Mark Bradley (baseball)

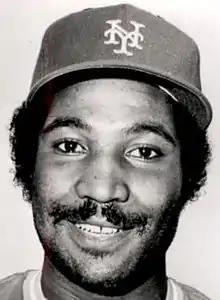
Bradley in 1983

Mark Allen Bradley (December 3, 1956 – December 30, 2024) was an American professional baseball outfielder. He played in Major League Baseball (MLB) for the Los Angeles Dodgers and New York Mets from 1981 to 1983.